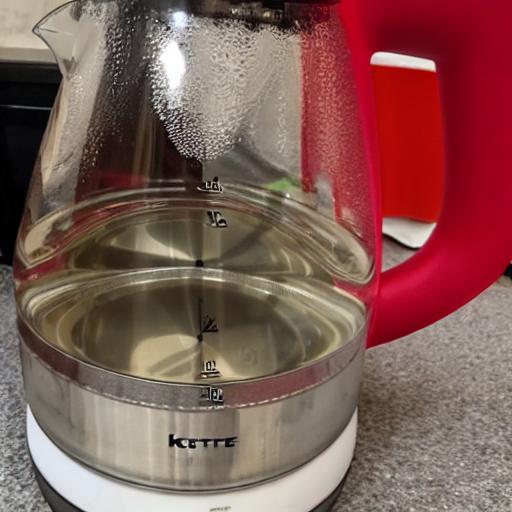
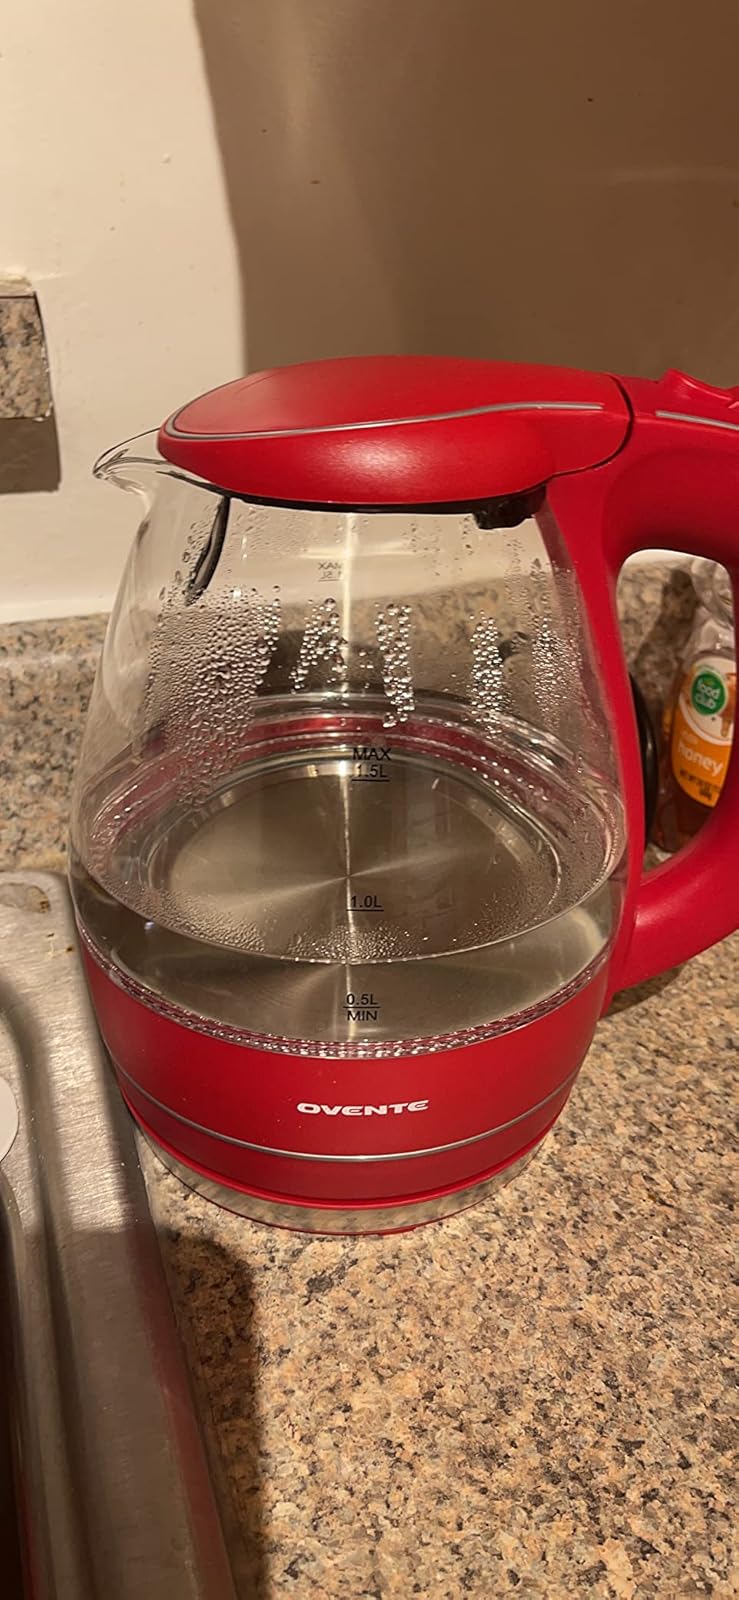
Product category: items_kettle
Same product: no